Nuclear triad

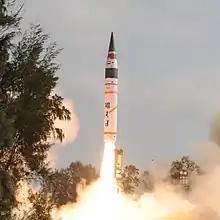
Agni-V intercontinental ballistic missile

India's nuclear weapons policy is that of "no first use" and "minimum credible deterrence," which means that the country will not use nuclear weapons unless they are attacked first, but the country does have the capability to induce the second strike. Before 2016, India already possessed land-based ballistic missiles and aircraft that are nuclear-capable. India's land-based arsenal includes the Prithvi-1 with a range of , the Agni-1 with a range of , the Agni-2 with a range of , Agni-P with a range of , Agni-3 with a range of 3,000, the Agni-4 with a range of , and the Agni-5 with a range of . These are all intermediate-range ballistic missiles, but the Agni-5 is an intercontinental range ballistic missile. An intermediate-range ballistic missile has a range of and intercontinental missiles are missiles with the ability to travel farther than . In addition, the range Agni-V ICBM was also successfully tested beginning April 2012 and entered service.